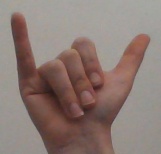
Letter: ya